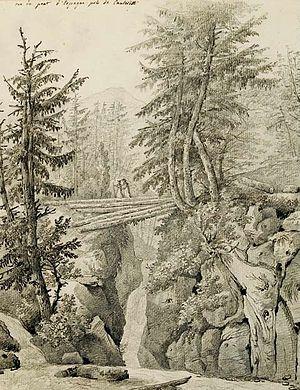
Le Pont d'Espagne est un site naturel touristique des Pyrénées à une altitude d'environ 1 500 m sur la commune de Cauterets dans le département des Hautes-Pyrénées.
Cauterets est une commune française située dans le département des Hautes-Pyrénées, en région Occitanie.
La vallée de Cauterets est située dans les Pyrénées françaises, dans le département des Hautes-Pyrénées, en région Occitanie.